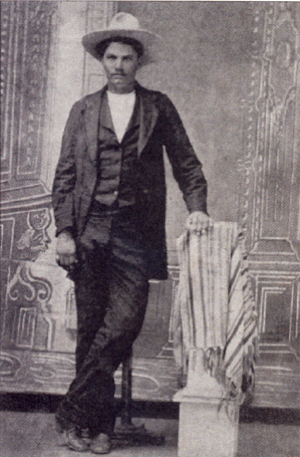
John Wesley Hardin
John Wesley Hardin
John Wesley Hardin var en amerikansk fredløs, og kontroversiel folkehelt i det amerikanske Old-West. Han var født i Bonham, Texas. Hardin var allerede i en ung alder i strid med loven.